Asagiri Station (Hyōgo)

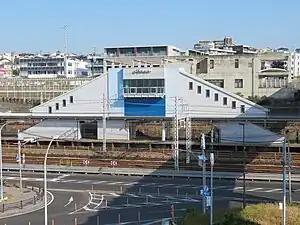
Asagiri Station viewed south, November 2023

is a passenger railway station located in the city of Akashi, Hyōgo Prefecture, Japan, operated by the West Japan Railway Company (JR West).